East Side Access

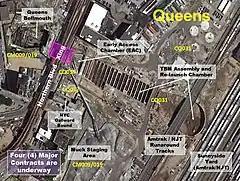
Construction site in Queens, nicknamed the "Q-tip," where tunnels under the Sunnyside Yard were launched and the connection under Northern Boulevard to the 63rd Street Tunnel was made

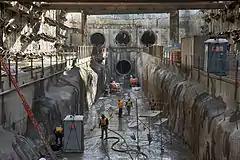
Starting point for the four Queens tunnels under Sunnyside Yard. The top three tunnels (Tunnels A, B/C, and D, from left to right) connect to the LIRR Main Line, while the bottom tunnel connects to storage and maintenance tracks.

The track connections from the new station to the 63rd Street Tunnel were excavated using tunnel boring machines. The first machine was delivered in May 2007. Dragados/Judlau created a launch chamber for the tunnel boring machines under Second Avenue at 63rd Street in Manhattan using a controlled drill-and-blast method, then assembled and launched each 640-ton machine. The first tunnel boring machine was launched westbound then southbound from the 63rd Street Tunnel in September 2007, and it reached Grand Central Terminal in July 2008. The second machine began boring a parallel tunnel in December 2007 and had completed its tunnel at 37th Street on September 30, 2008. Geocomp Corporation was hired to monitor the boring, using a battery of instruments to record vibration, ground settlement and any tilting or drift suffered by the tunnel boring machines. The instruments include inclinometers, extensometers, seismographs, observation wells, dynamic strain gauges, tilt meters and automated motorized total stations with prismatic targets. The tunnel boring machines bored an average of per day. Cross-connections between the tunnels were created under Park Avenue, between 49th and 51st Streets, by controlled drill-and-blast. The work began in mid-July 2008 and required between six and eight months to complete.